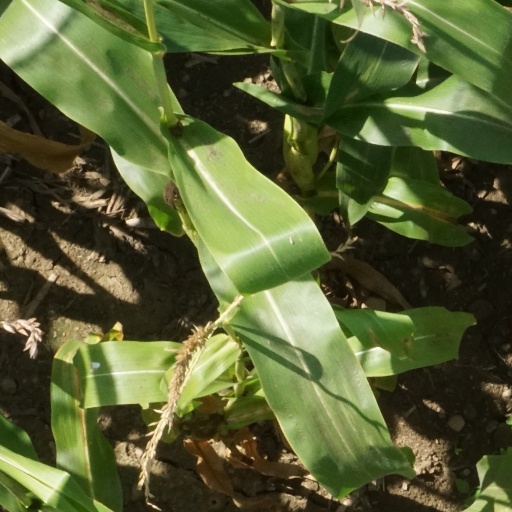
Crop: maize; corn